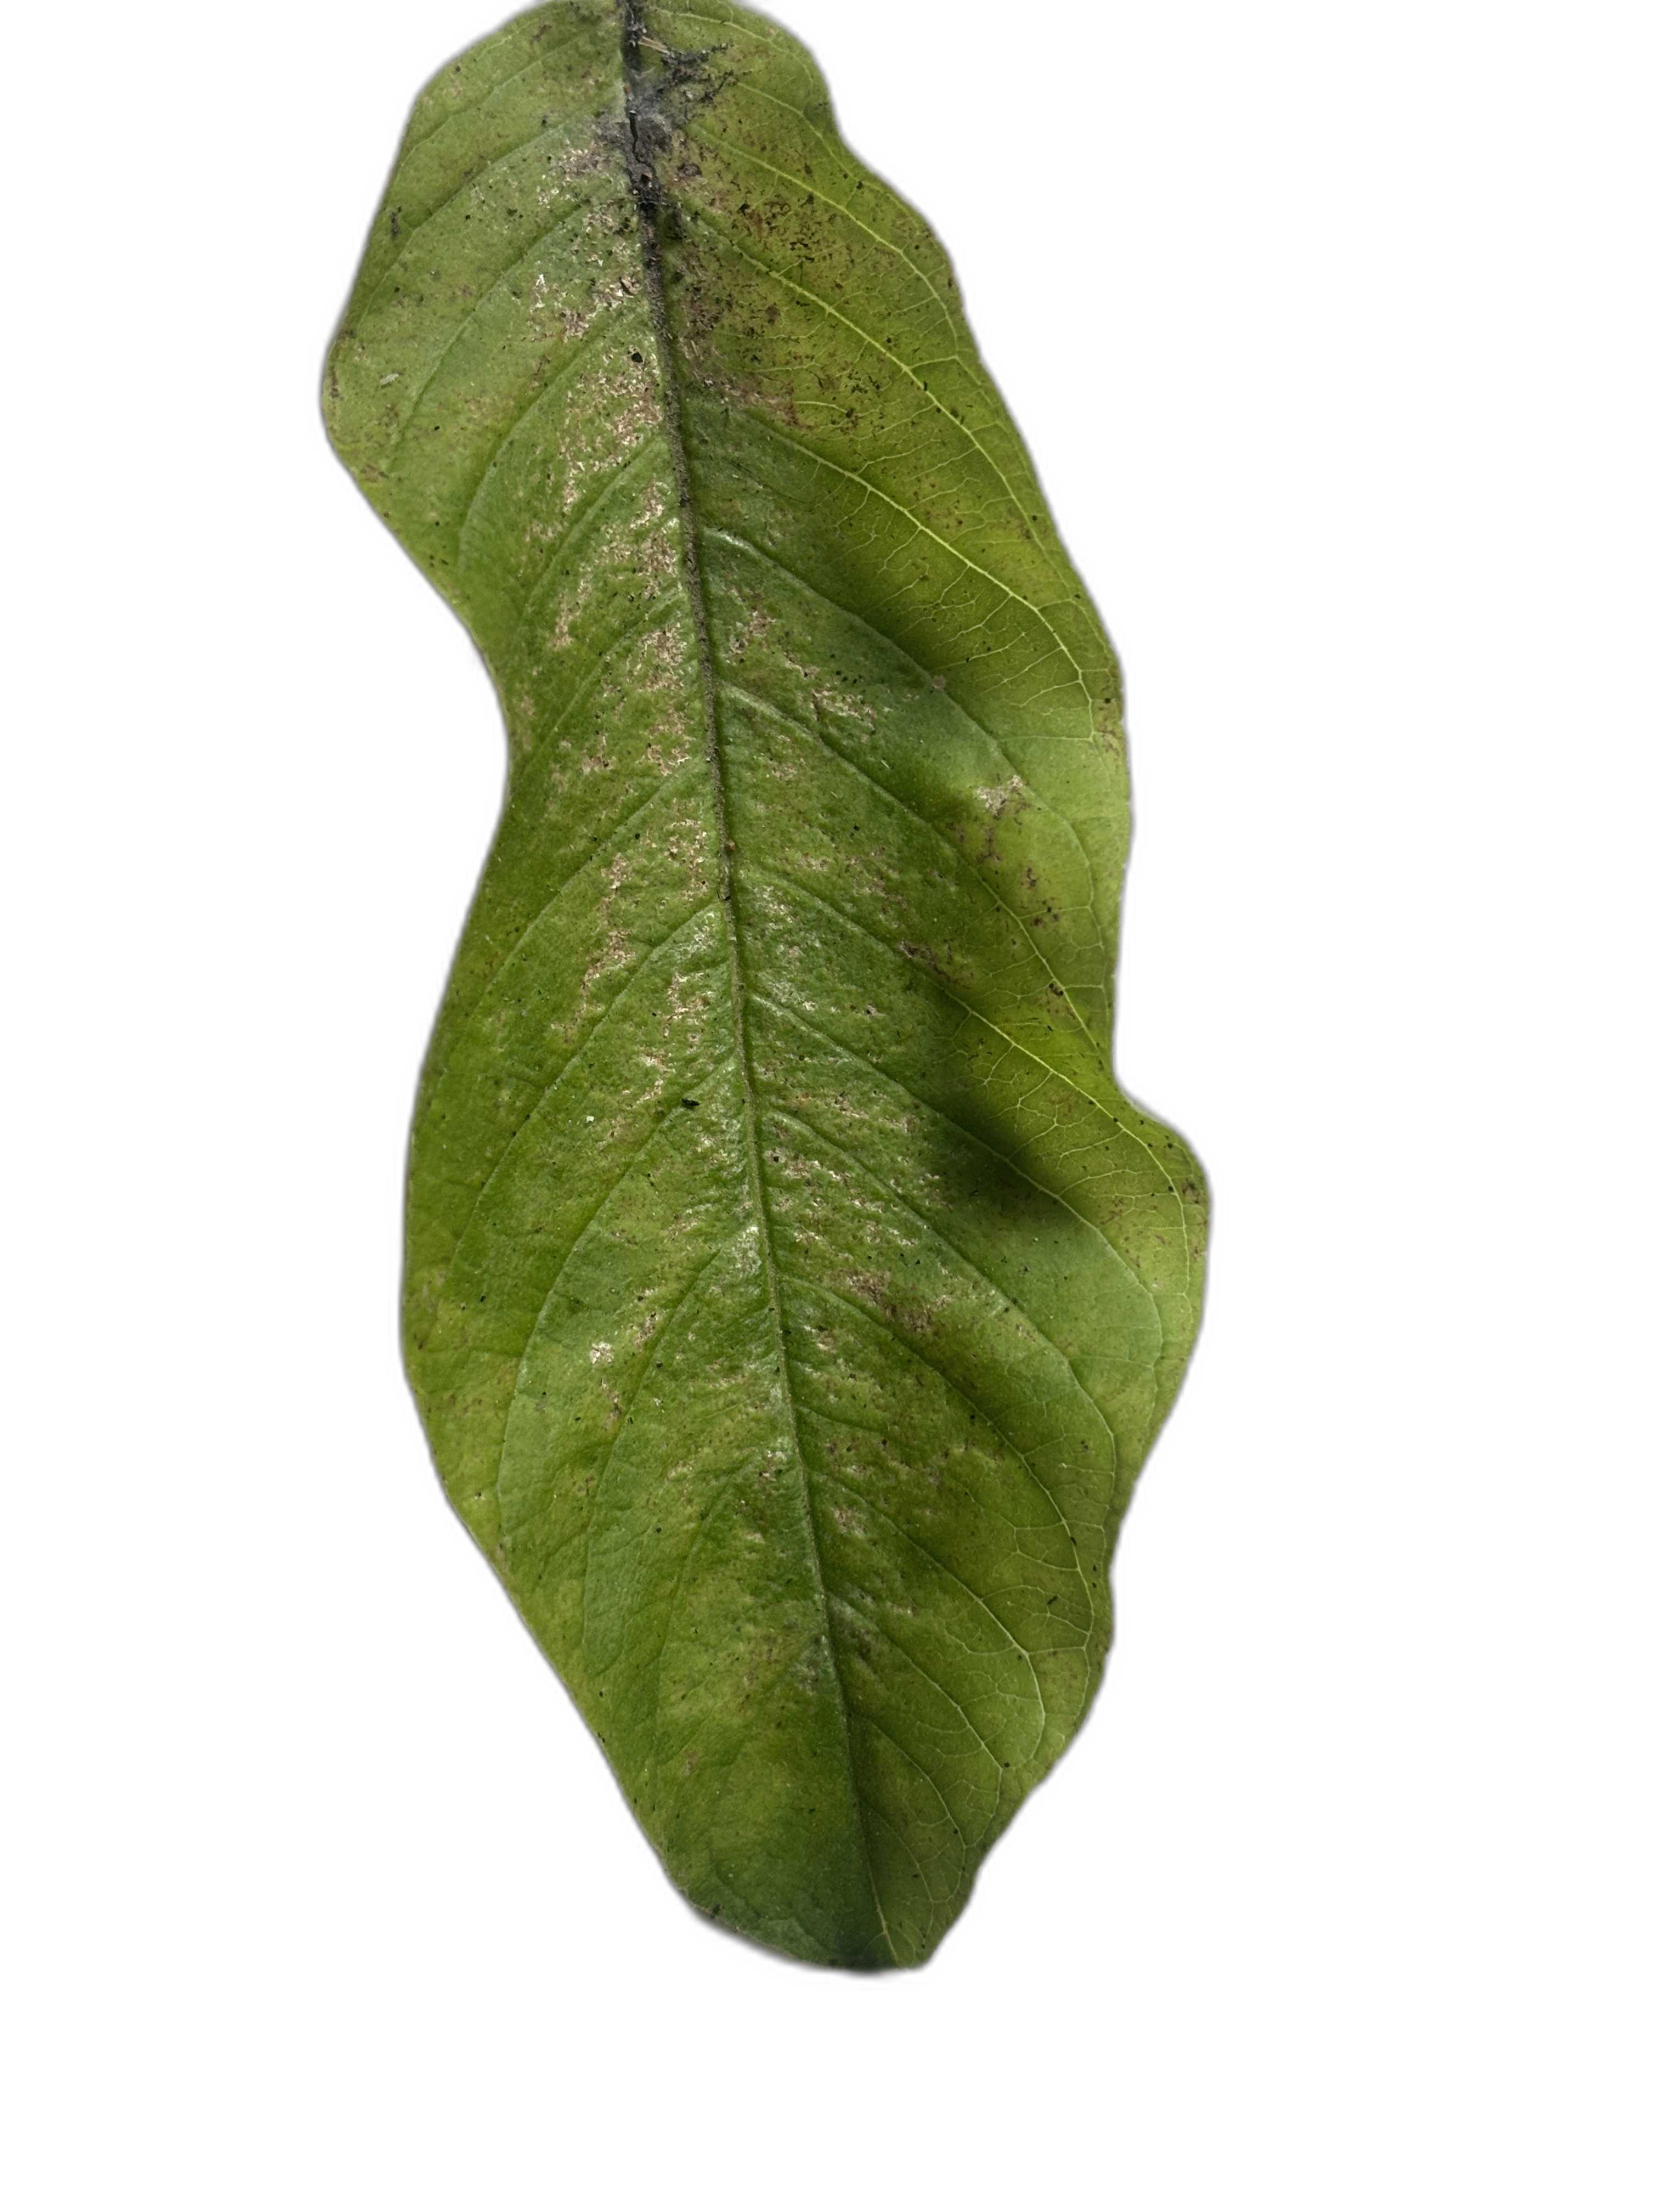
Plant part: leaf
Disease: Rust